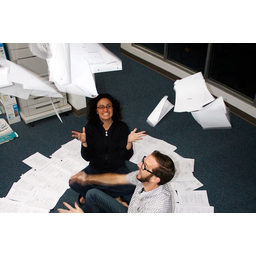
Label: paper